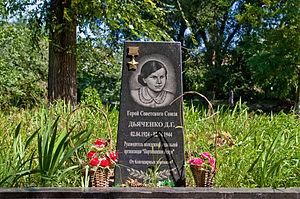
Daria Grigorievna Diatchenko était un membre du Komsomol clandestin basé à Mykolaïv et cheffe du groupe jeunesse du chapitre. Elle a reçu à titre posthume le titre de Héroïne de l'Union soviétique le 1ᵉʳ juillet 1958, par décret du Soviet Suprême.